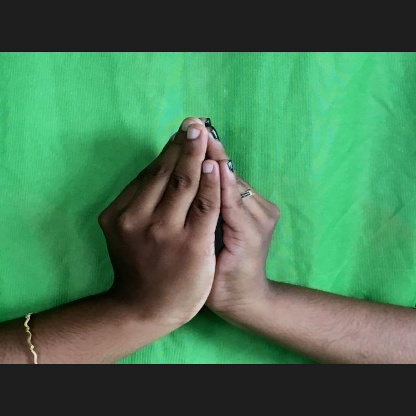
Mudra: Kapotham